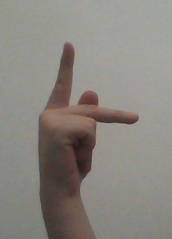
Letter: dha